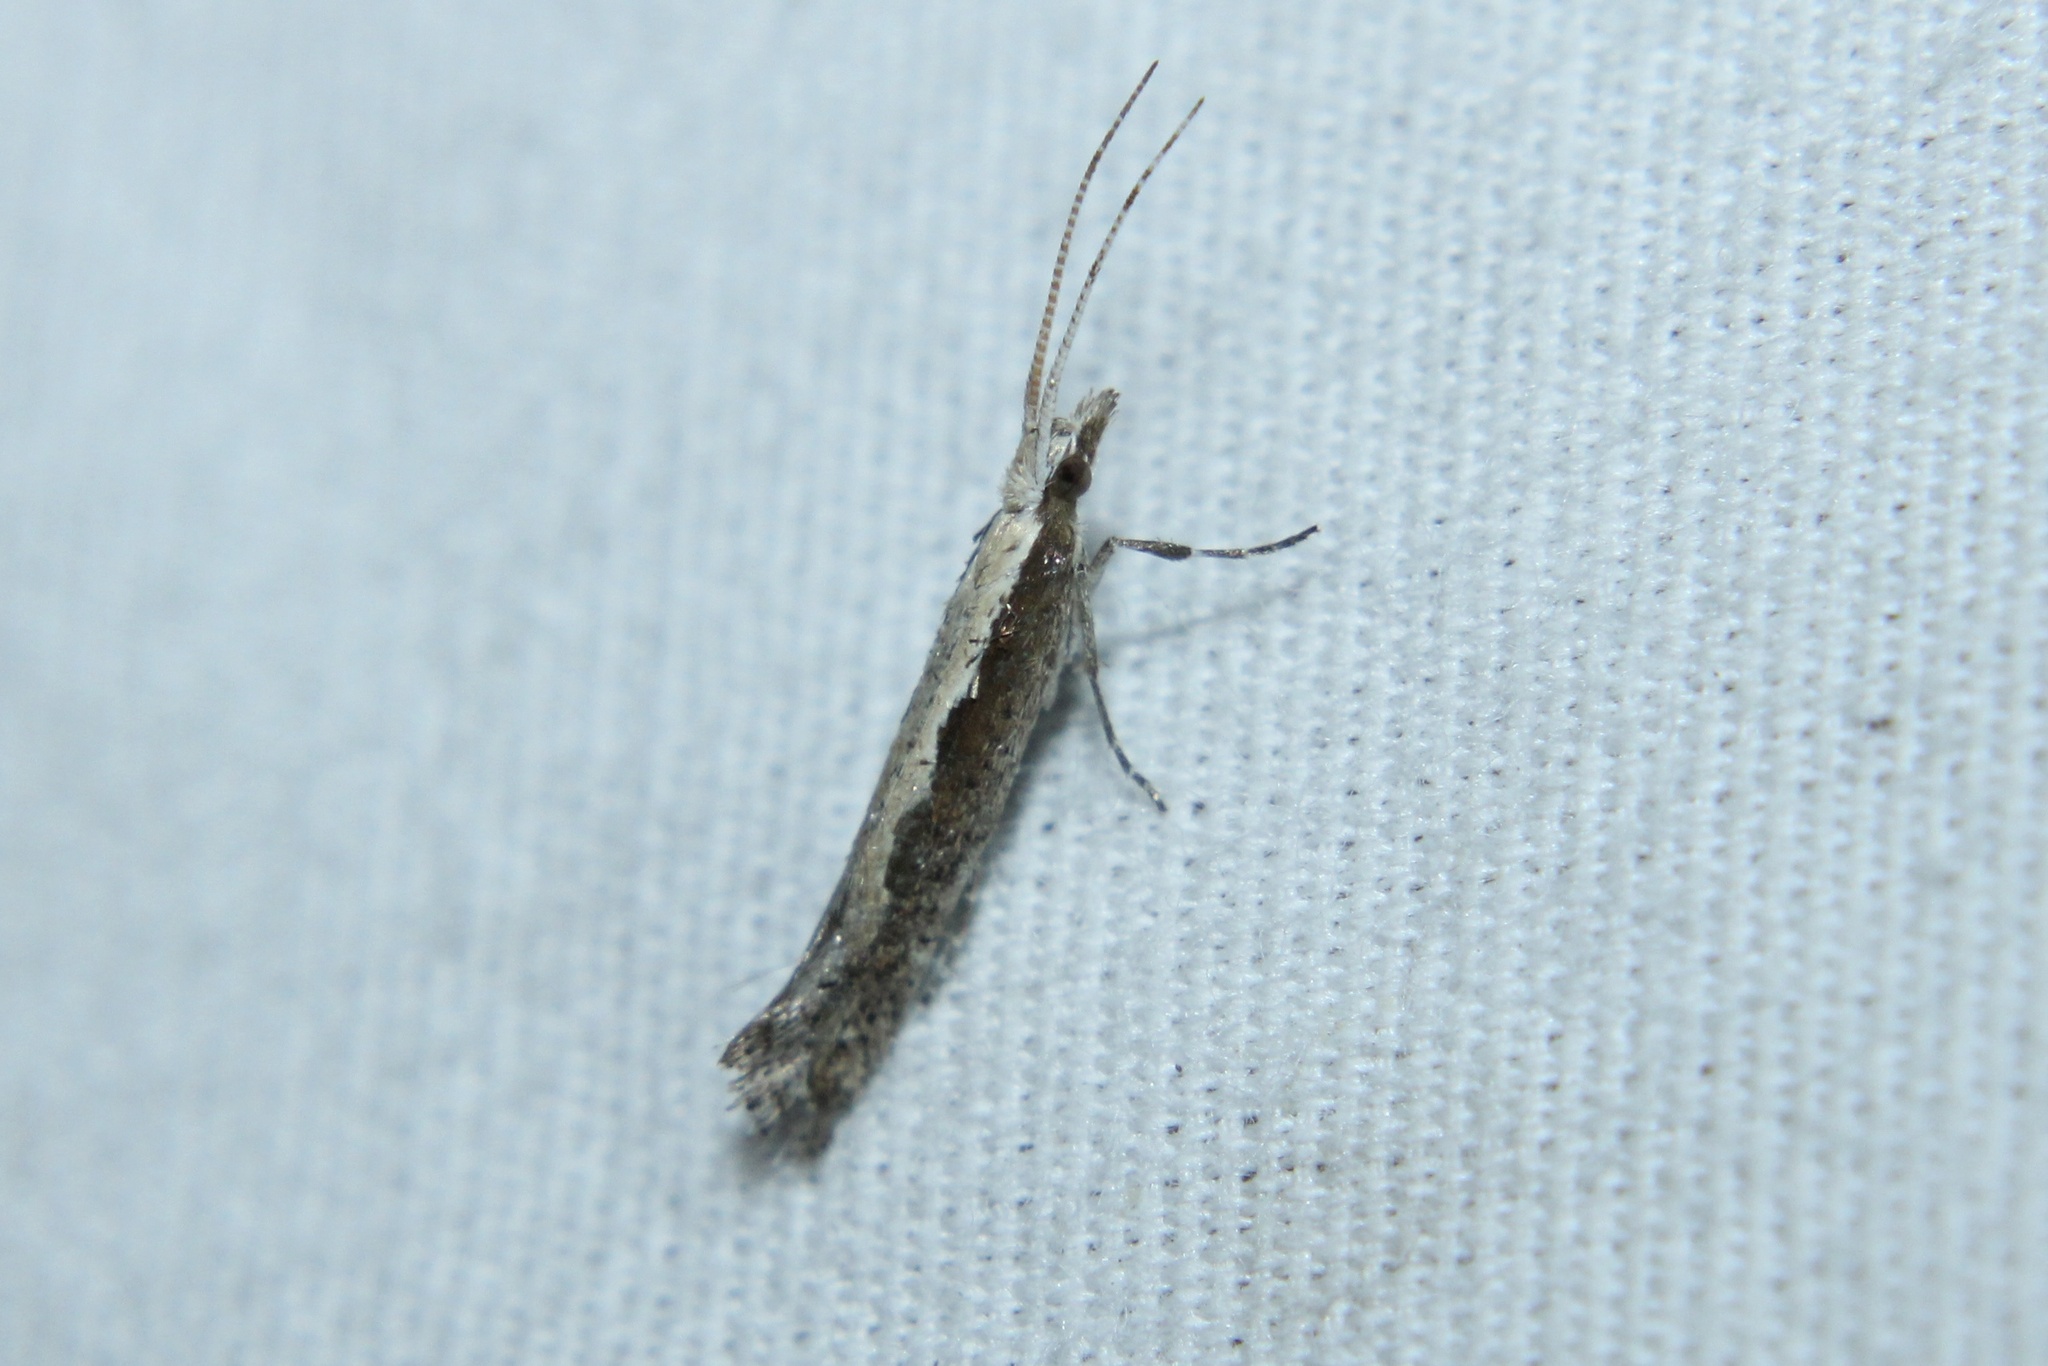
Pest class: diamondback_moth